Margalla Hills

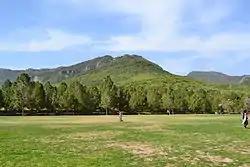
Nekka Phullai Hill of Margalla Range beside Faisal Mosque

There are around 250 to 300 species of plants on the Margalla Hills. As many as two-thirds of them are used by the people for their medicinal effects to treat or cure various diseases.